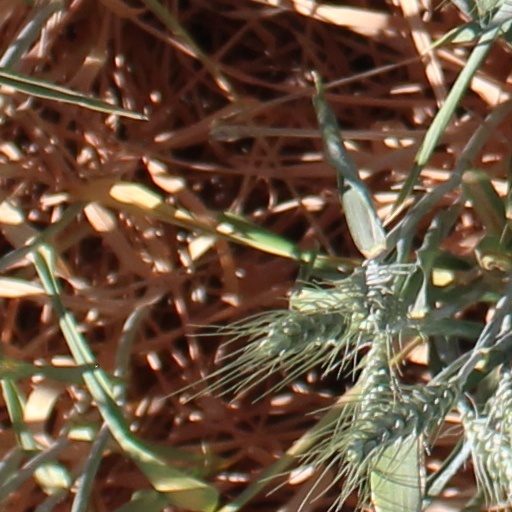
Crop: wheat